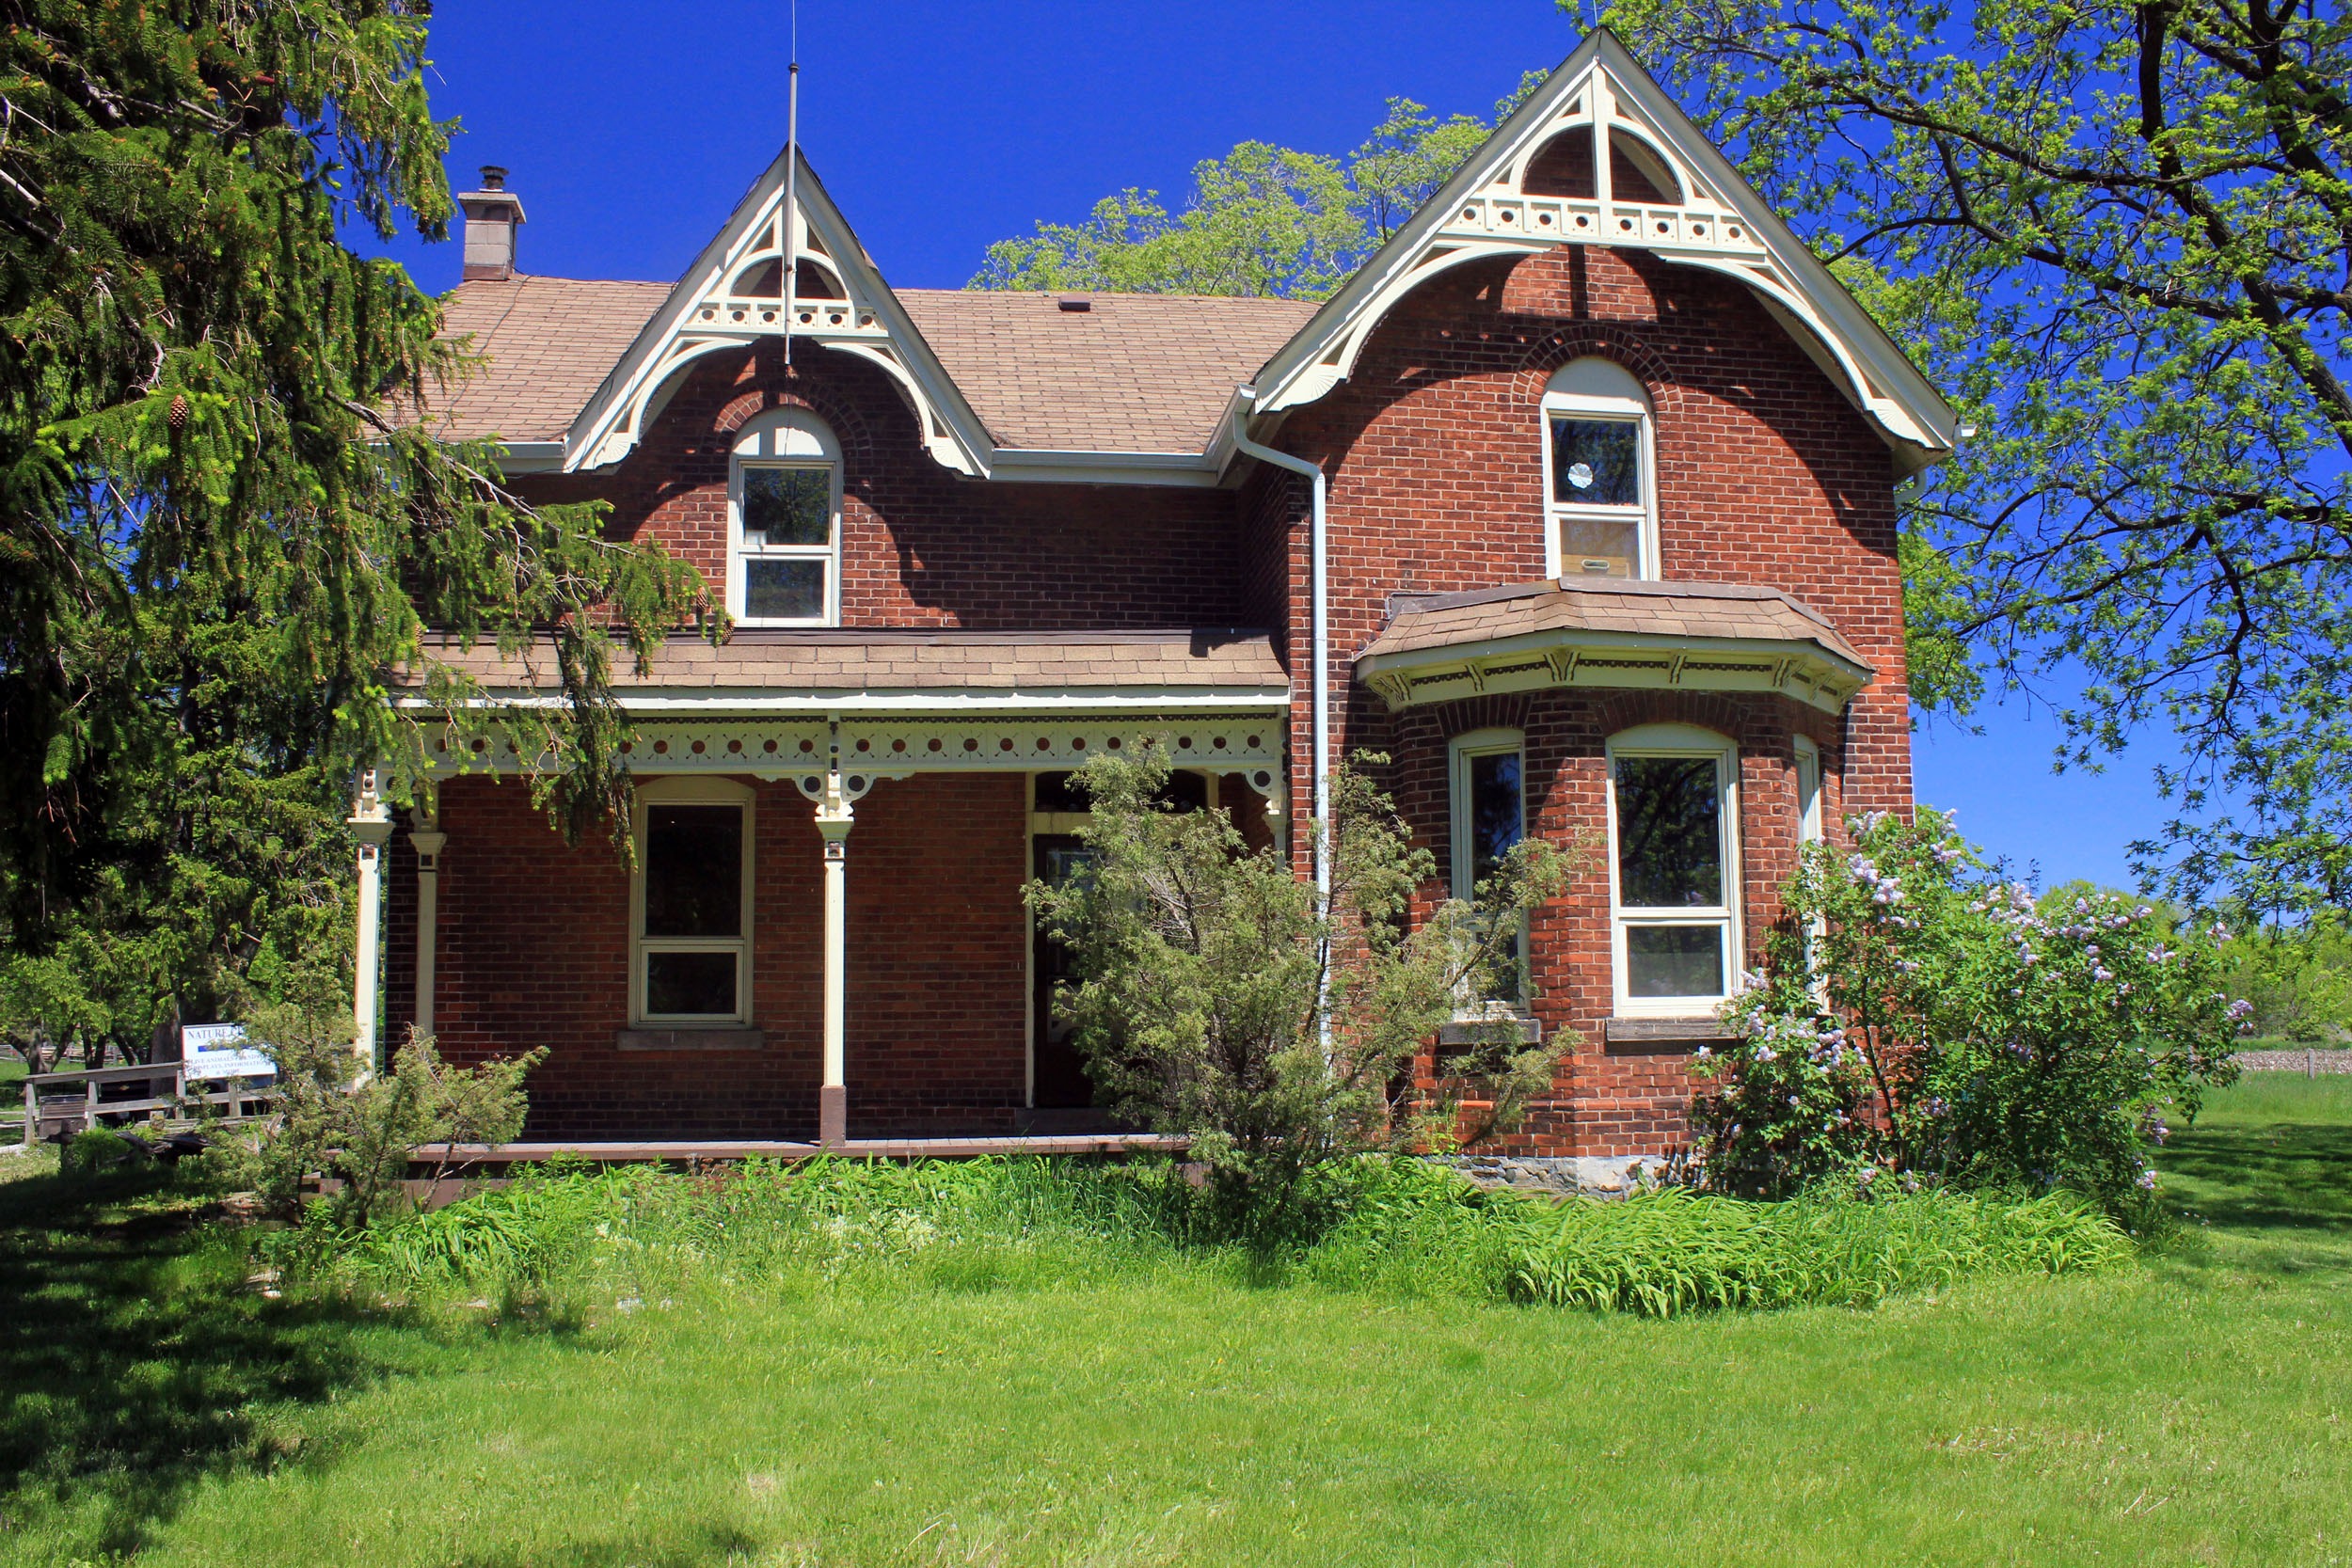
villa, mansion, house, building, home, cottage, park, facade, property, chapel, canada, farmhouse, ontario, estate, manor house, real estate, residential area, historic house, bronte creek state park